Napoli Gianturco railway station

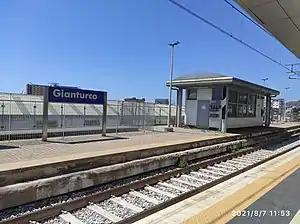
View of the platform

Napoli Gianturco is a railway station in Naples, Italy.